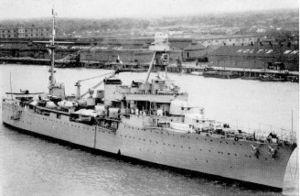
Les îles Spratleys, parfois appelées îles Spratlys ou îles Spratly, sont un archipel de 14 petites îles coralliennes ou de cayes peu habitées situés en mer de Chine méridionale. L'archipel comprend un grand nombre de récifs dont une centaine restent apparents à marée haute.
La dénomination de croiseur lourd est communément employée à partir de 1930 et jusqu'à la fin de la Seconde Guerre mondiale pour désigner un croiseur, c'est-à-dire un navire principalement armé de canons, d'un déplacement supérieur à 1 850 tonnes, et inférieur à 10 000 tonnes conformément au traité de Washington et dont l'artillerie principale avait un calibre supérieur à 155 mm, et au plus égal à 203 mm, conformément au traité naval de Londres. Si la distinction entre croiseur lourd et croiseur léger a ainsi été claire pendant quelques années, l'apparition, après 1935, des « grands croiseurs légers », déplaçant 10 000 tonnes, et armés de dix à quinze canons de 152 ou 155 mm, tirant jusqu'à 8 à 10 coups par minute, avec des blindages de ceinture de plus de 100 mm, a sérieusement contribué à brouiller les catégories.